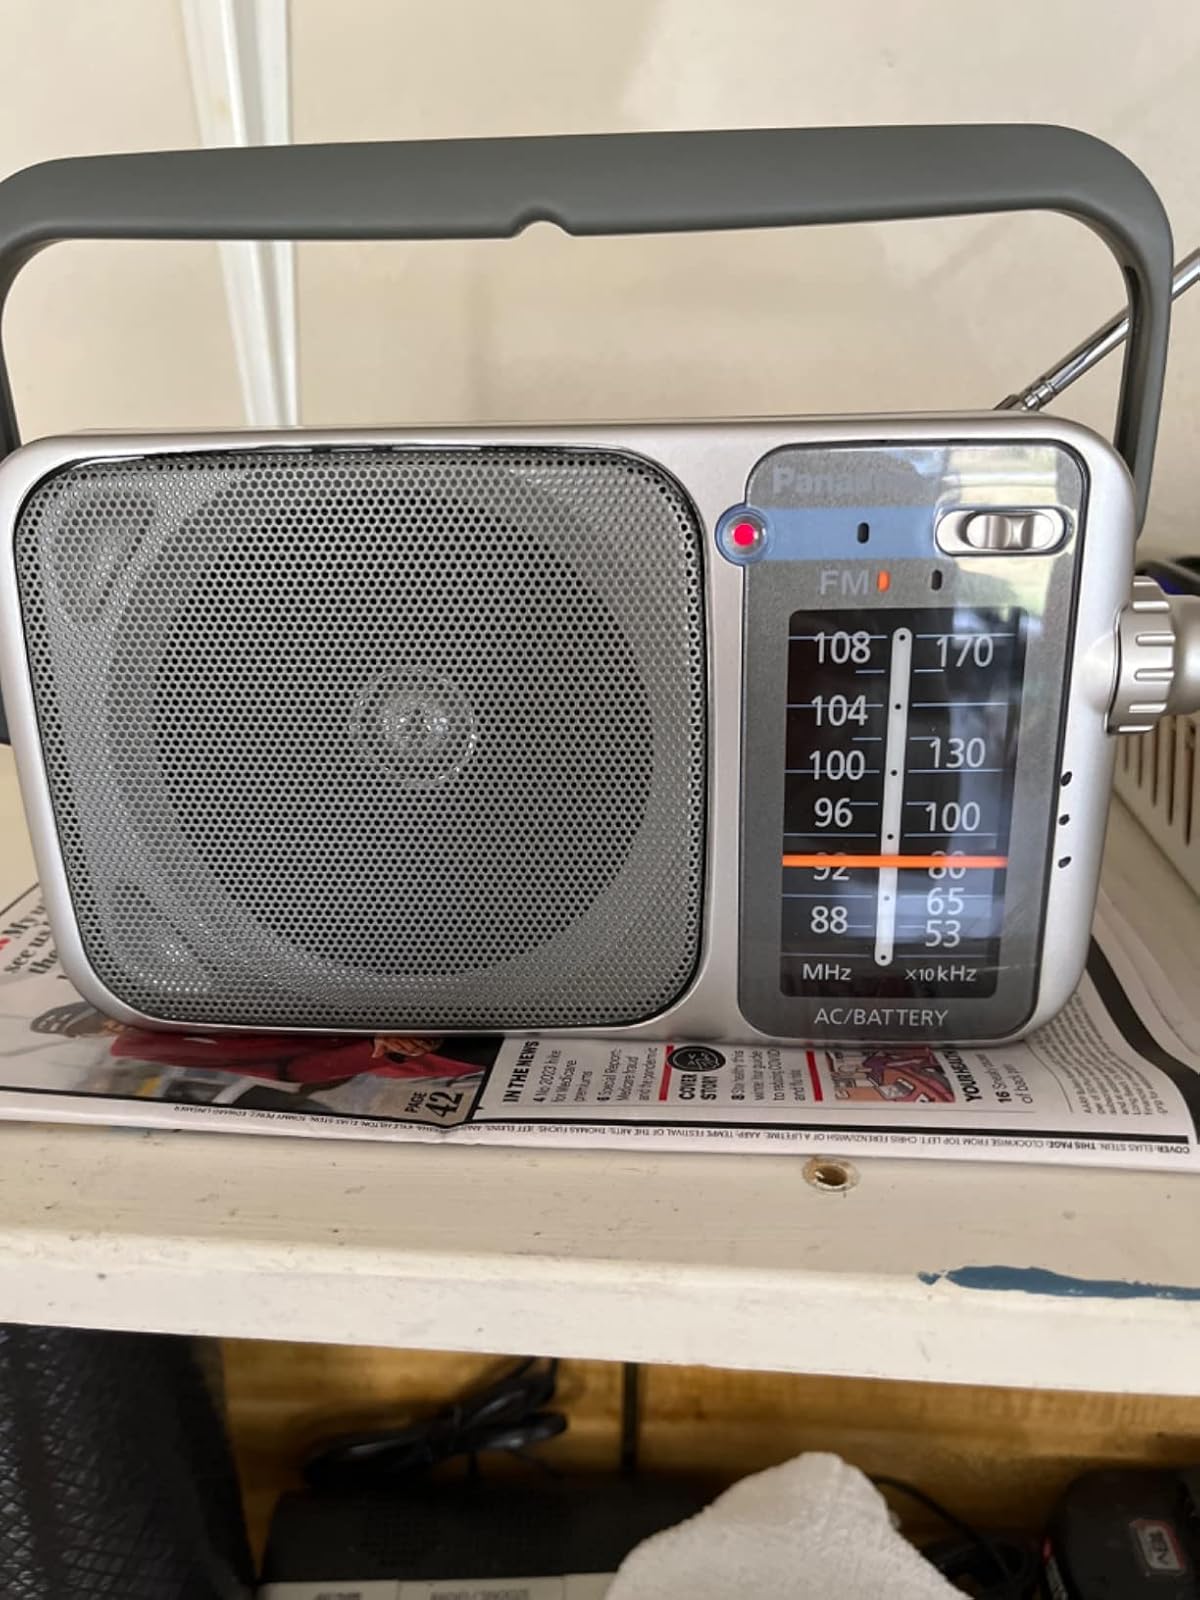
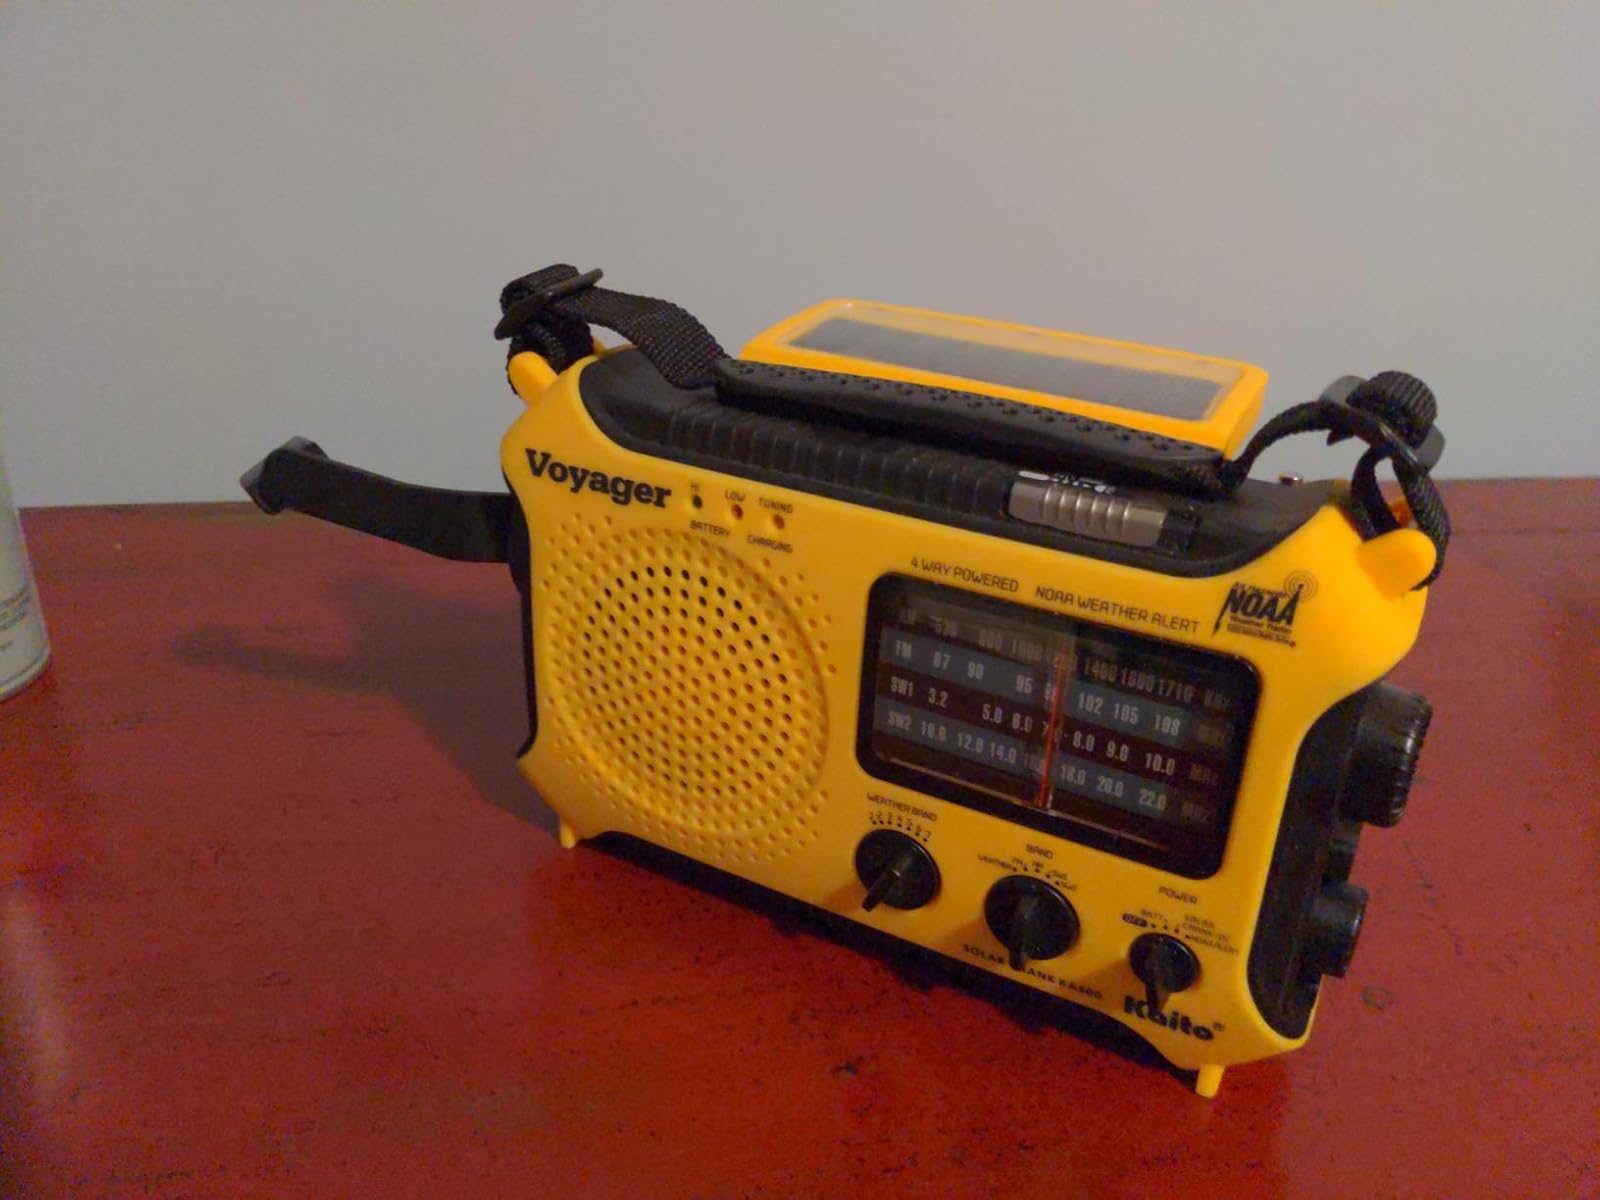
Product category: radio
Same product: no